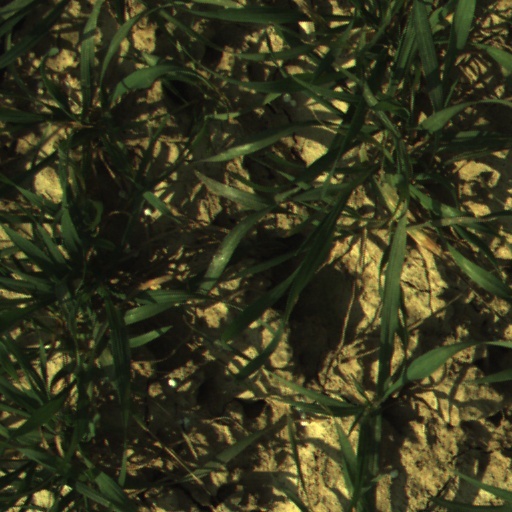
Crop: wheat